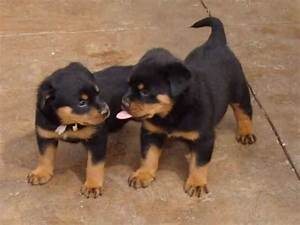
Label: dog